Banadir resistance

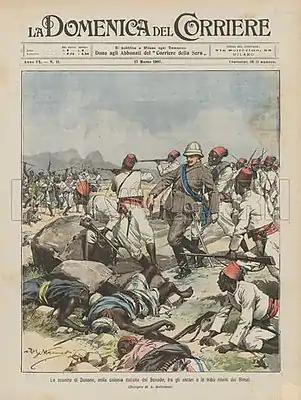
The clash of Danane in Banadir between the Italians and their dependencies and the Bimal

The attack at Lafoole resulted in the deaths of 14 Italian officials and soldiers, triggering strong reactions in Rome.